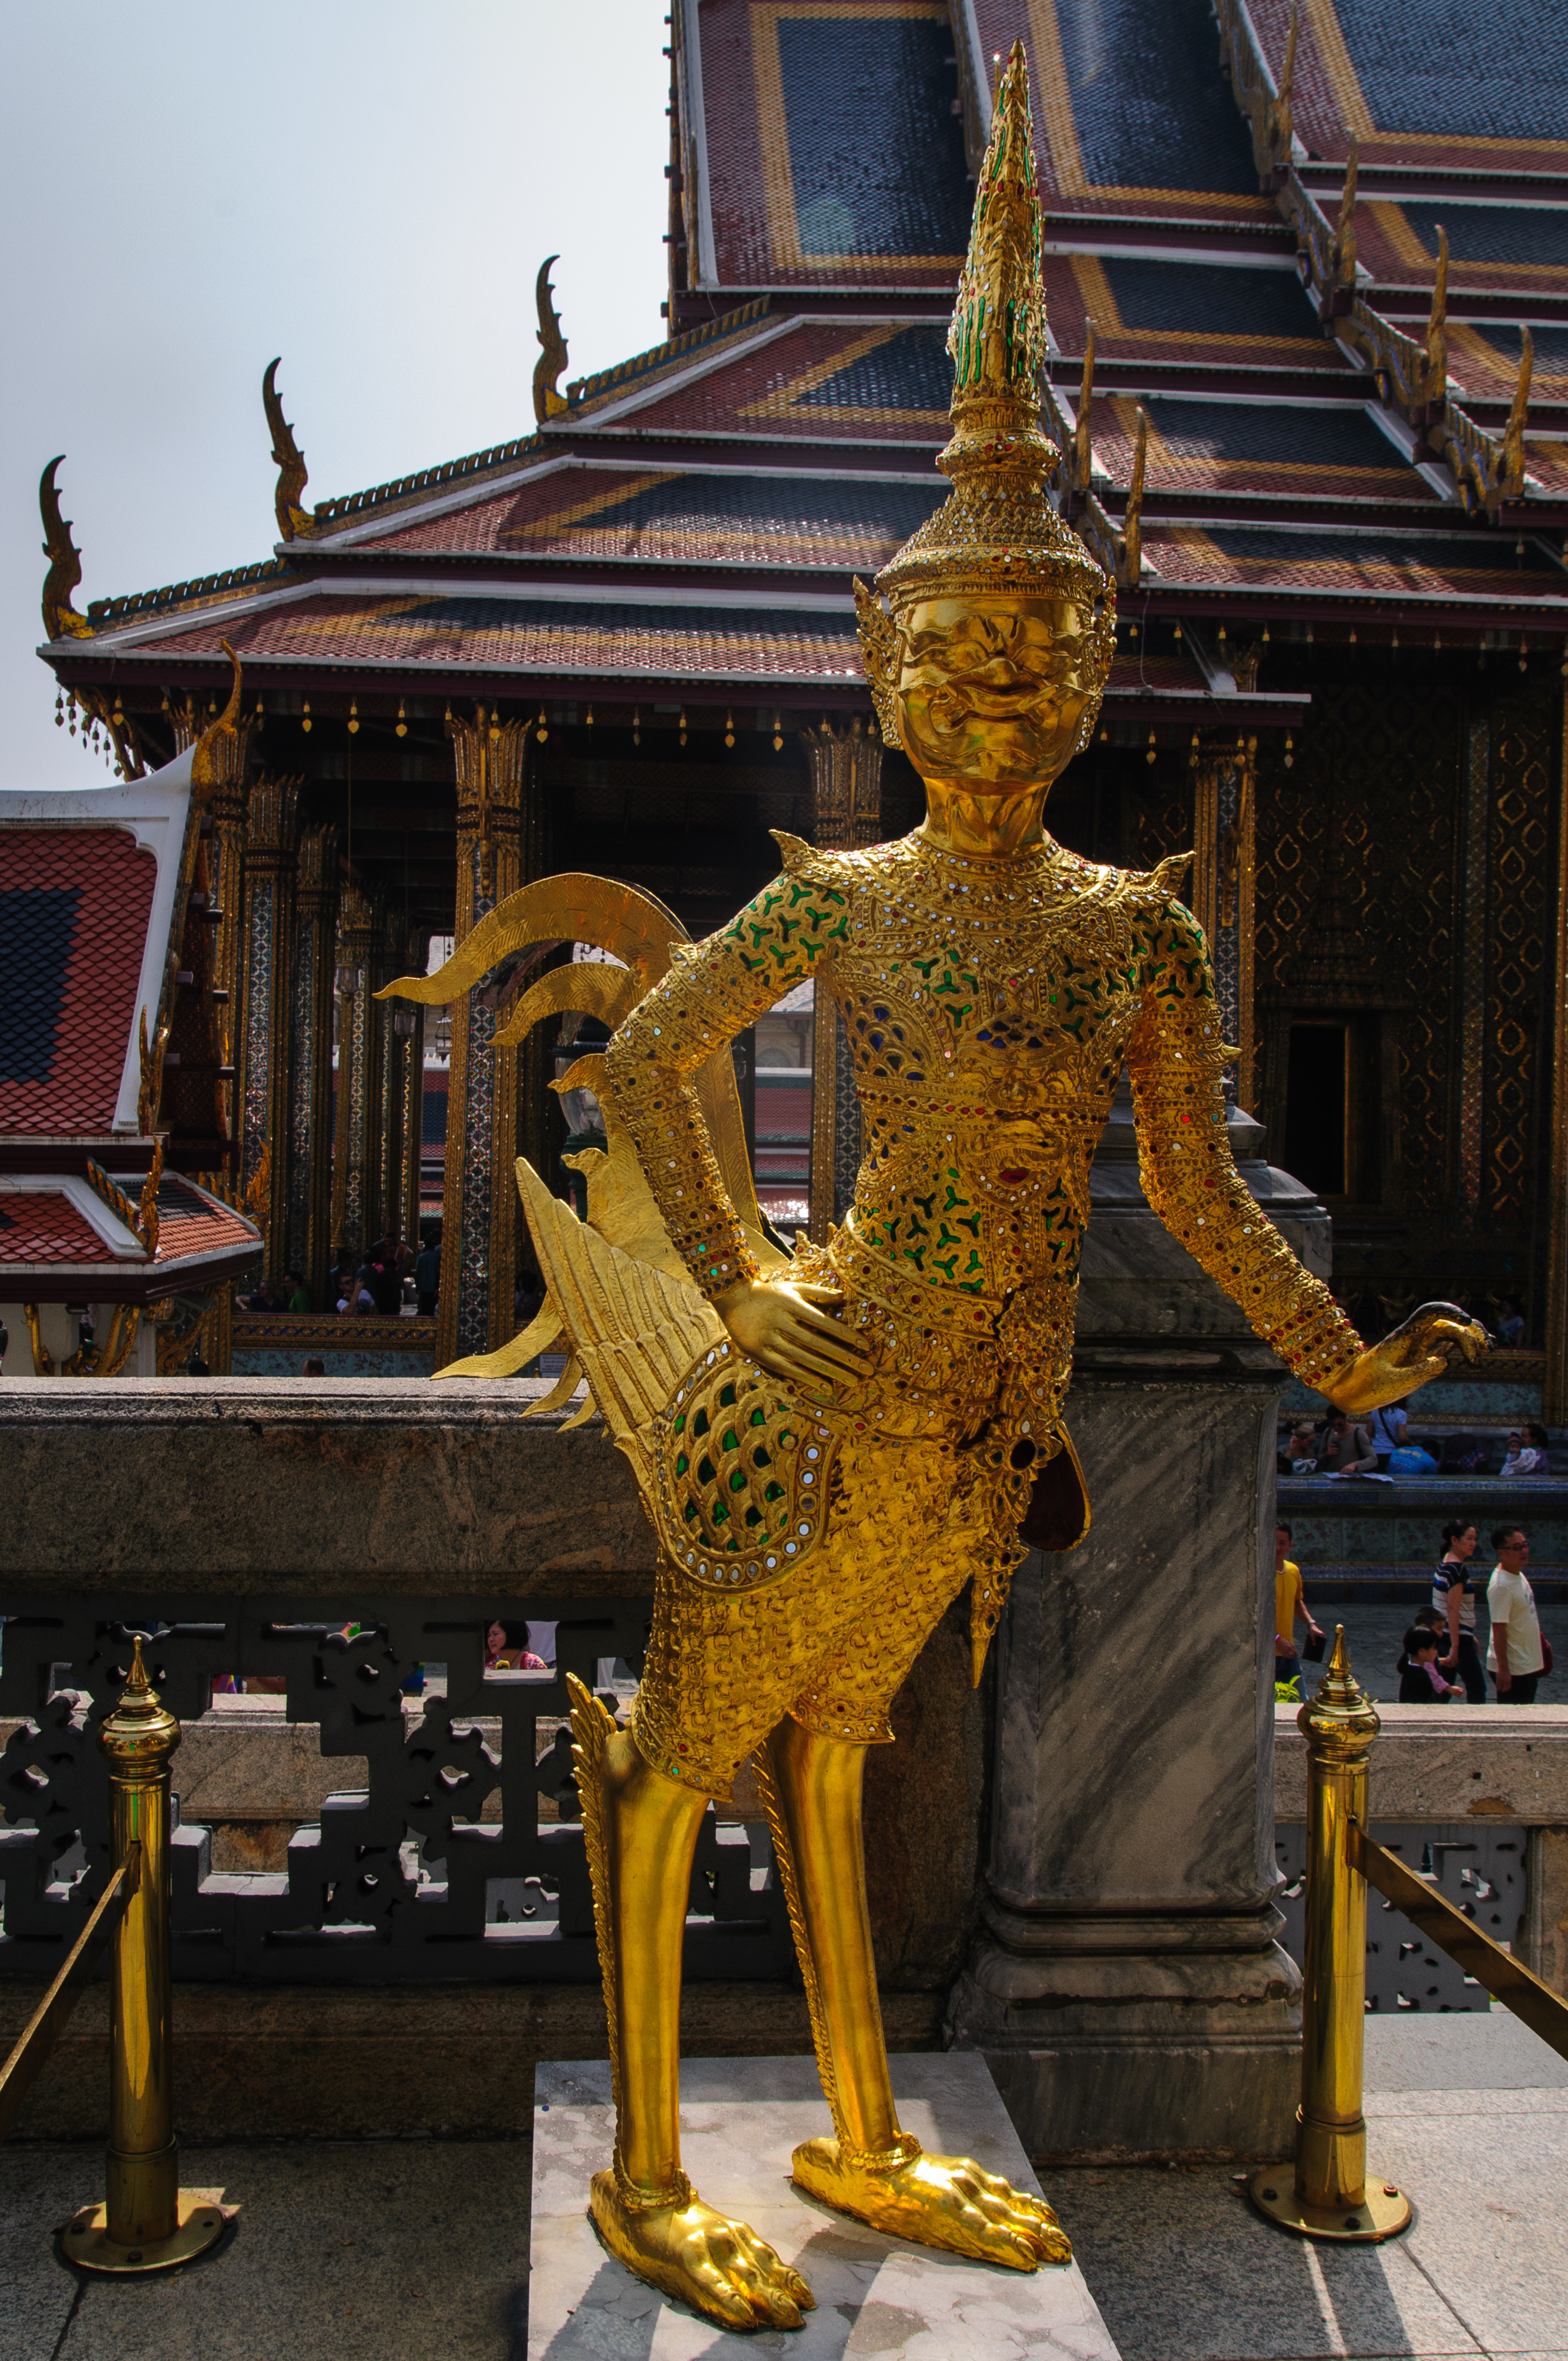
building, monument, statue, nikon, place of worship, thailand, sculpture, temple, shrine, bangkok, carving, wat, d300, thailandia, hindu temple, ancient history